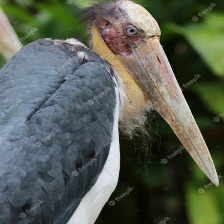
Species: LESSER ADJUTANT
Scientific name: LEPTOPTILOS JAVANICUS
ImageNet parent category: white_stork